La Martyre Parish close

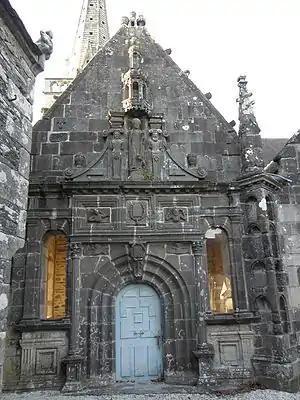
The entrance to the ossuary positioned to the right of the south porch. At the top of the facade and within the gable ("pignon") area is a lantern like structure which contains the depiction of a small kneeling angel and under this is a depiction of Saint Aurelian (Saint Pol de Léon) who has just slain a dragon. A woman and a man stand on either side, their hands behind their backs. Also in the gable area are small reliefs depicting a man with a beard on the left and a man without a beard on the right. Beneath Saint Aurelian and on the architrave are depictions of a woman on the left and a man on the right. They are positioned on either side of a depiction of the "Order of Saint Michel". The woman has long hair and has one hand resting on her chest whilst, with the other hand, she points across to the man on the right who brandishes a skull and a bone. Below two angels hold banners with inscriptions in Breton.

It was two years after working on the porch at Guimiliau that the "Maître de Plougastel" was commissioned in 1619 to work on the ossuary at La Martyre, and he built it in the "Renaissance" style. In the upper gable or "pignon" there is a small, lantern-like structure in which a small angel is shown kneeling in prayer. Beneath, on a dais, is a statue of Saint Aurelian who has just slain a dragon. A woman and a man stand on either side of him, their arms held behind their backs. Also in the gable area there are two small reliefs, one depicting a man with a beard and the other a man without a beard. Further down two angels are depicted holding banners with extracts from a 1575 religious poem "Mirouer de la mort". Higher up on the architrave are three relief carvings. That on the left depicts a woman with one hand resting on her chest whilst she points with her other hand to a carving on the right depicting a man brandishing a skull and a human bone. These two reliefs are positioned on either side of a depiction of a necklace or chain of office said to be the "Order of St Michel".